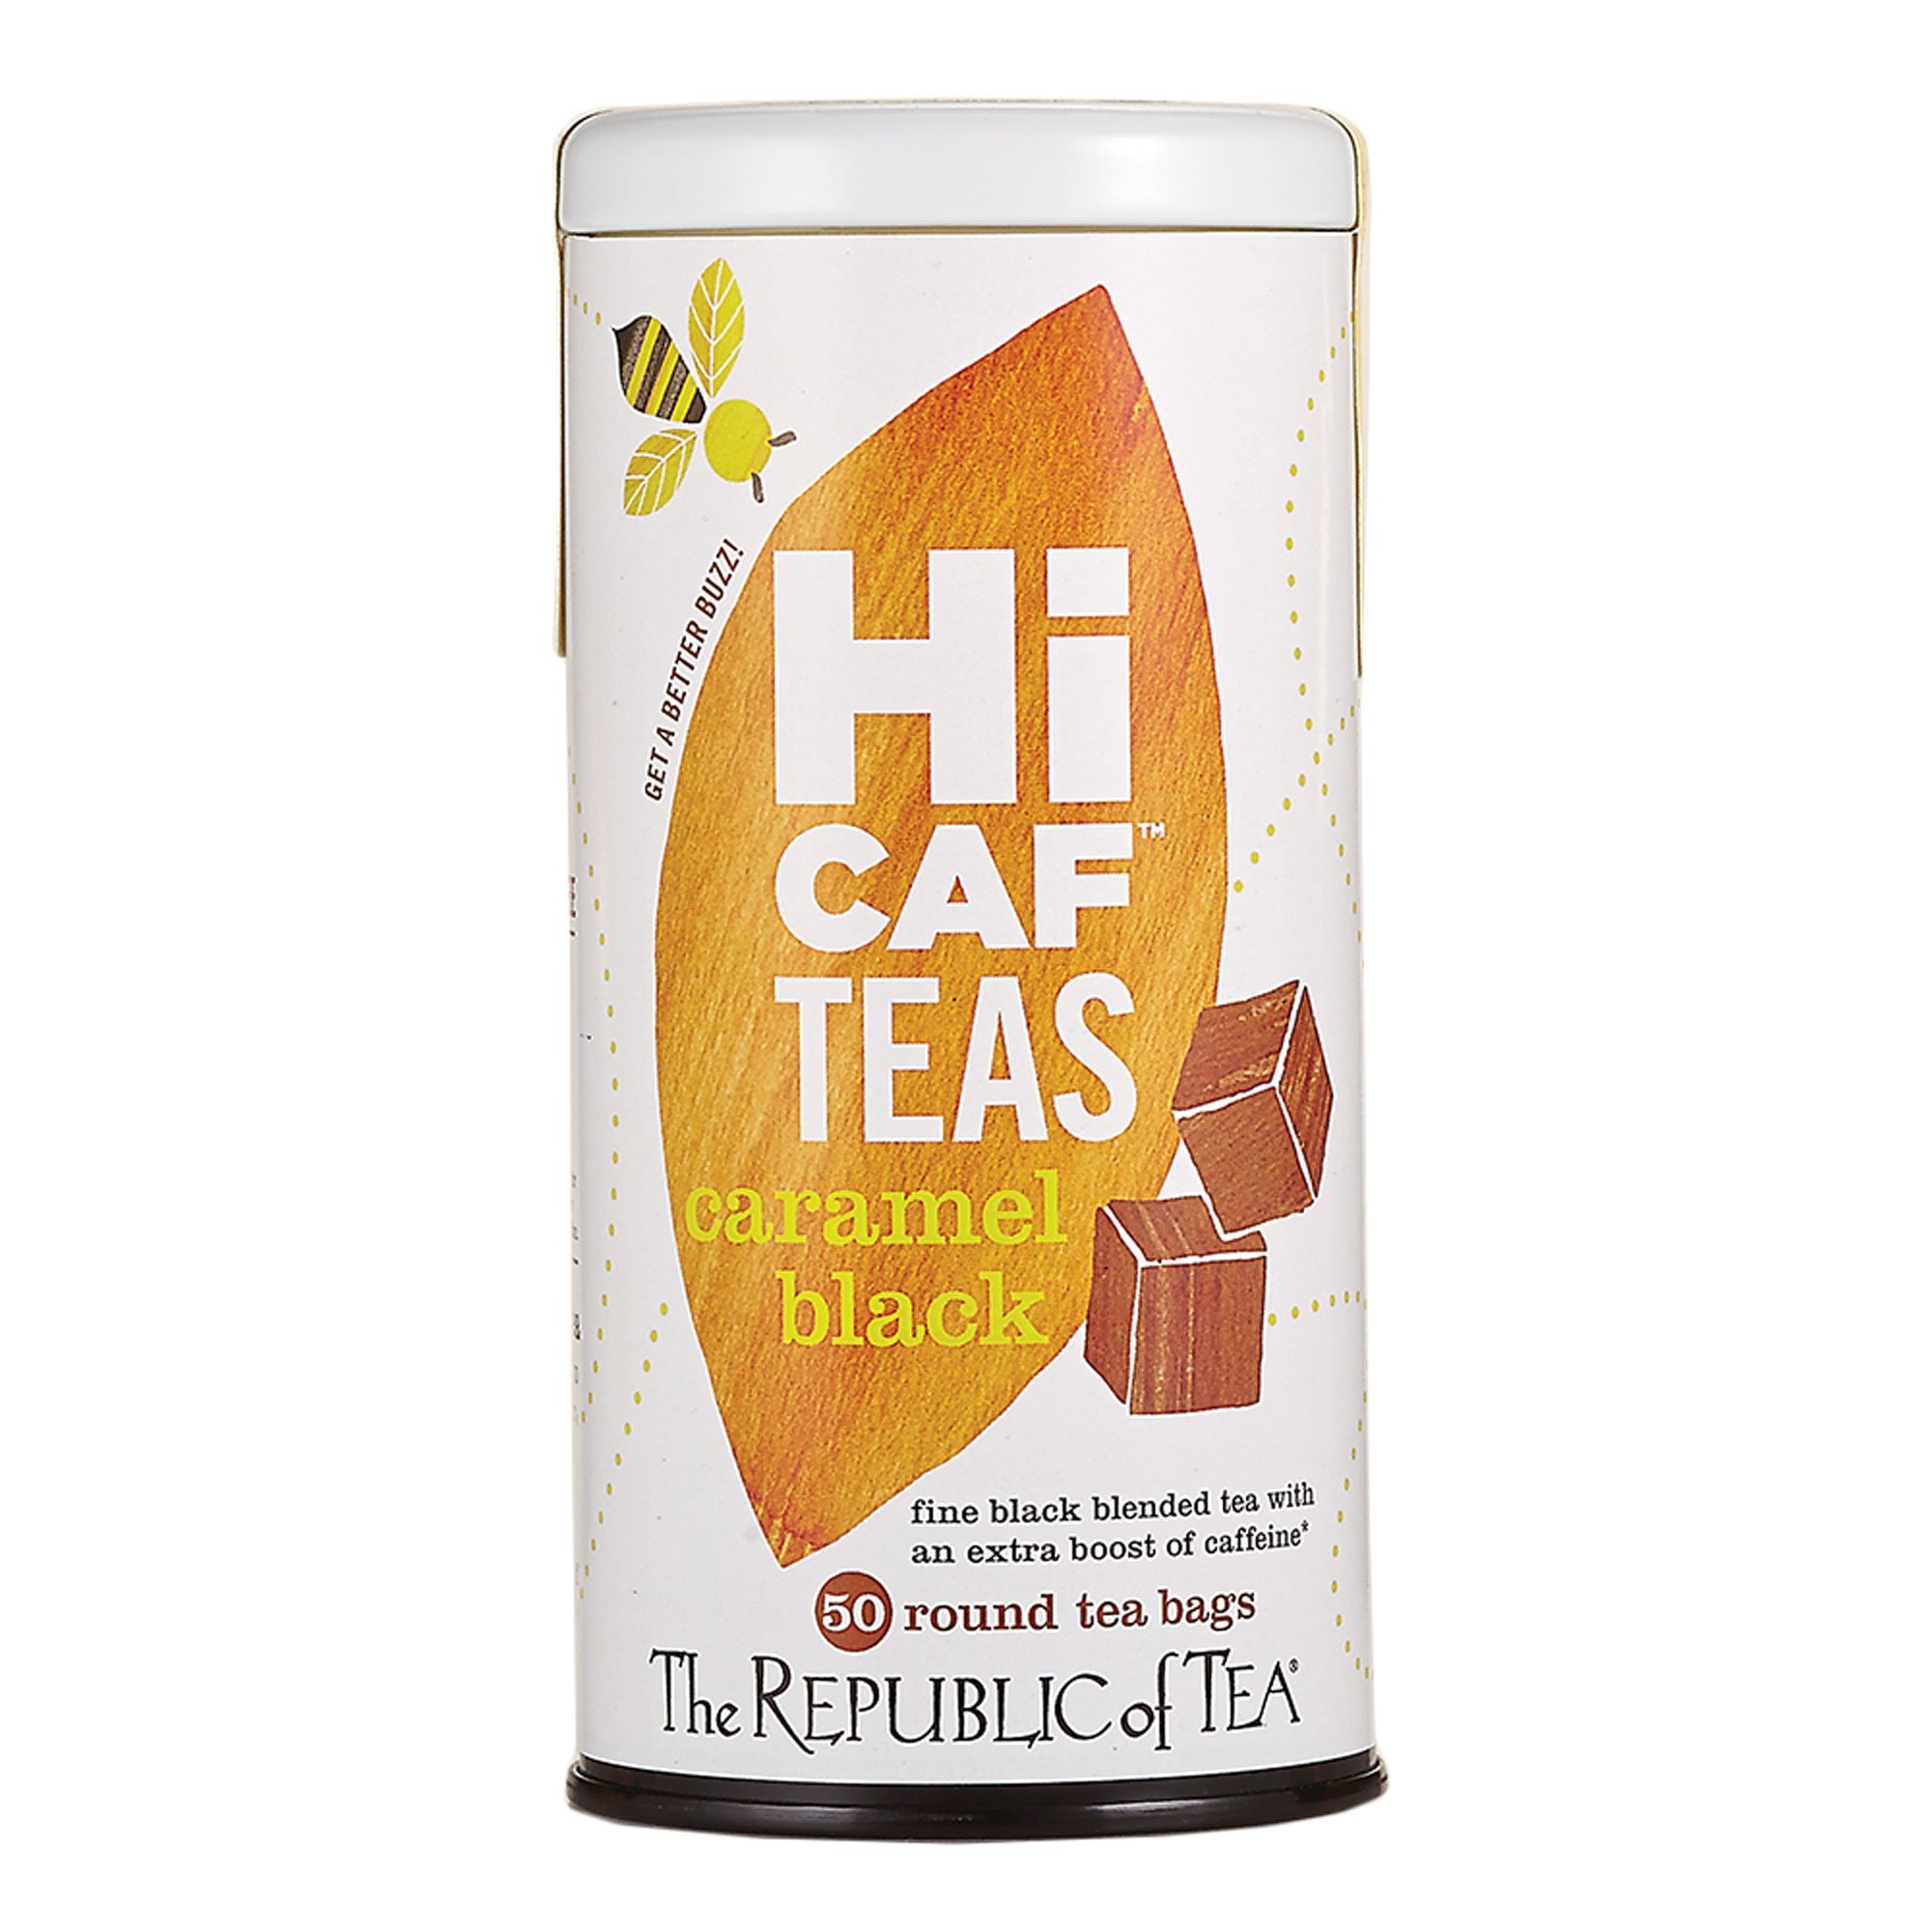
Item Name: The Republic of Tea — HiCAF Caramel Black Tea, 50 Tea Bags, High in Caffeine
Bullet Point 1: Caramel Black Tea: Robust black tea with smooth caramel notes. Envision a clear mind and renewed spirit as you satisfy your sweet tooth by sipping this rich, energizing tea. Nice with a splash of milk.
Bullet Point 2: HiCAF Tea Collection: We’ve intensified the caffeine content of this black tea by adding green tea extract and pure caffeine isolated from premium tea leaves. Caffeine and L-theanine (often credited with reducing stress) are natural components of tea providing a state of calm alertness we call “Tea Mind”. So get a jump on your day, clear the afternoon fog or plow through that all-nighter.
Bullet Point 3: Steeping Instructions: Simply heat fresh, filtered water to a rolling boil. Then pour 6 oz of water over a tea bag and steep for 2-4 minutes. Experiment to find your favored steeping time. Remove the tea bag and enjoy. After steeping, add the used tea bags to compost or soil — they make gardens happy.
Bullet Point 4: Ingredients: Black tea, green tea extract, natural caramel flavor
Bullet Point 5: Joing Our Tea Revolution: At The Republic of Tea, we enrich people’s lives through great-tasting premium teas and herbs, education and innovation — emphasizing Sip by Sip Rather than Gulp by Gulp lifestyle.
Value: 50.0
Unit: Count

Price: 26.92